Donald Pettit

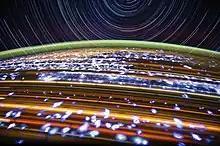
"Lightning Bugs', a star trail image taken by Pettit in 2012 that went viral

Pettit worked as a scientist at the Los Alamos National Laboratory from 1984 until 1996, when NASA selected him as an astronaut candidate. He was a junior advisor to the Synthesis Committee of the Space Exploration Initiative on its May 1991 report "America at the Threshold", recommending plans for a human mission to Mars.